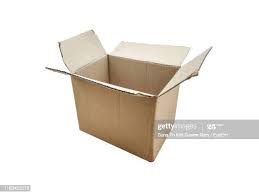
Waste category: cardboard